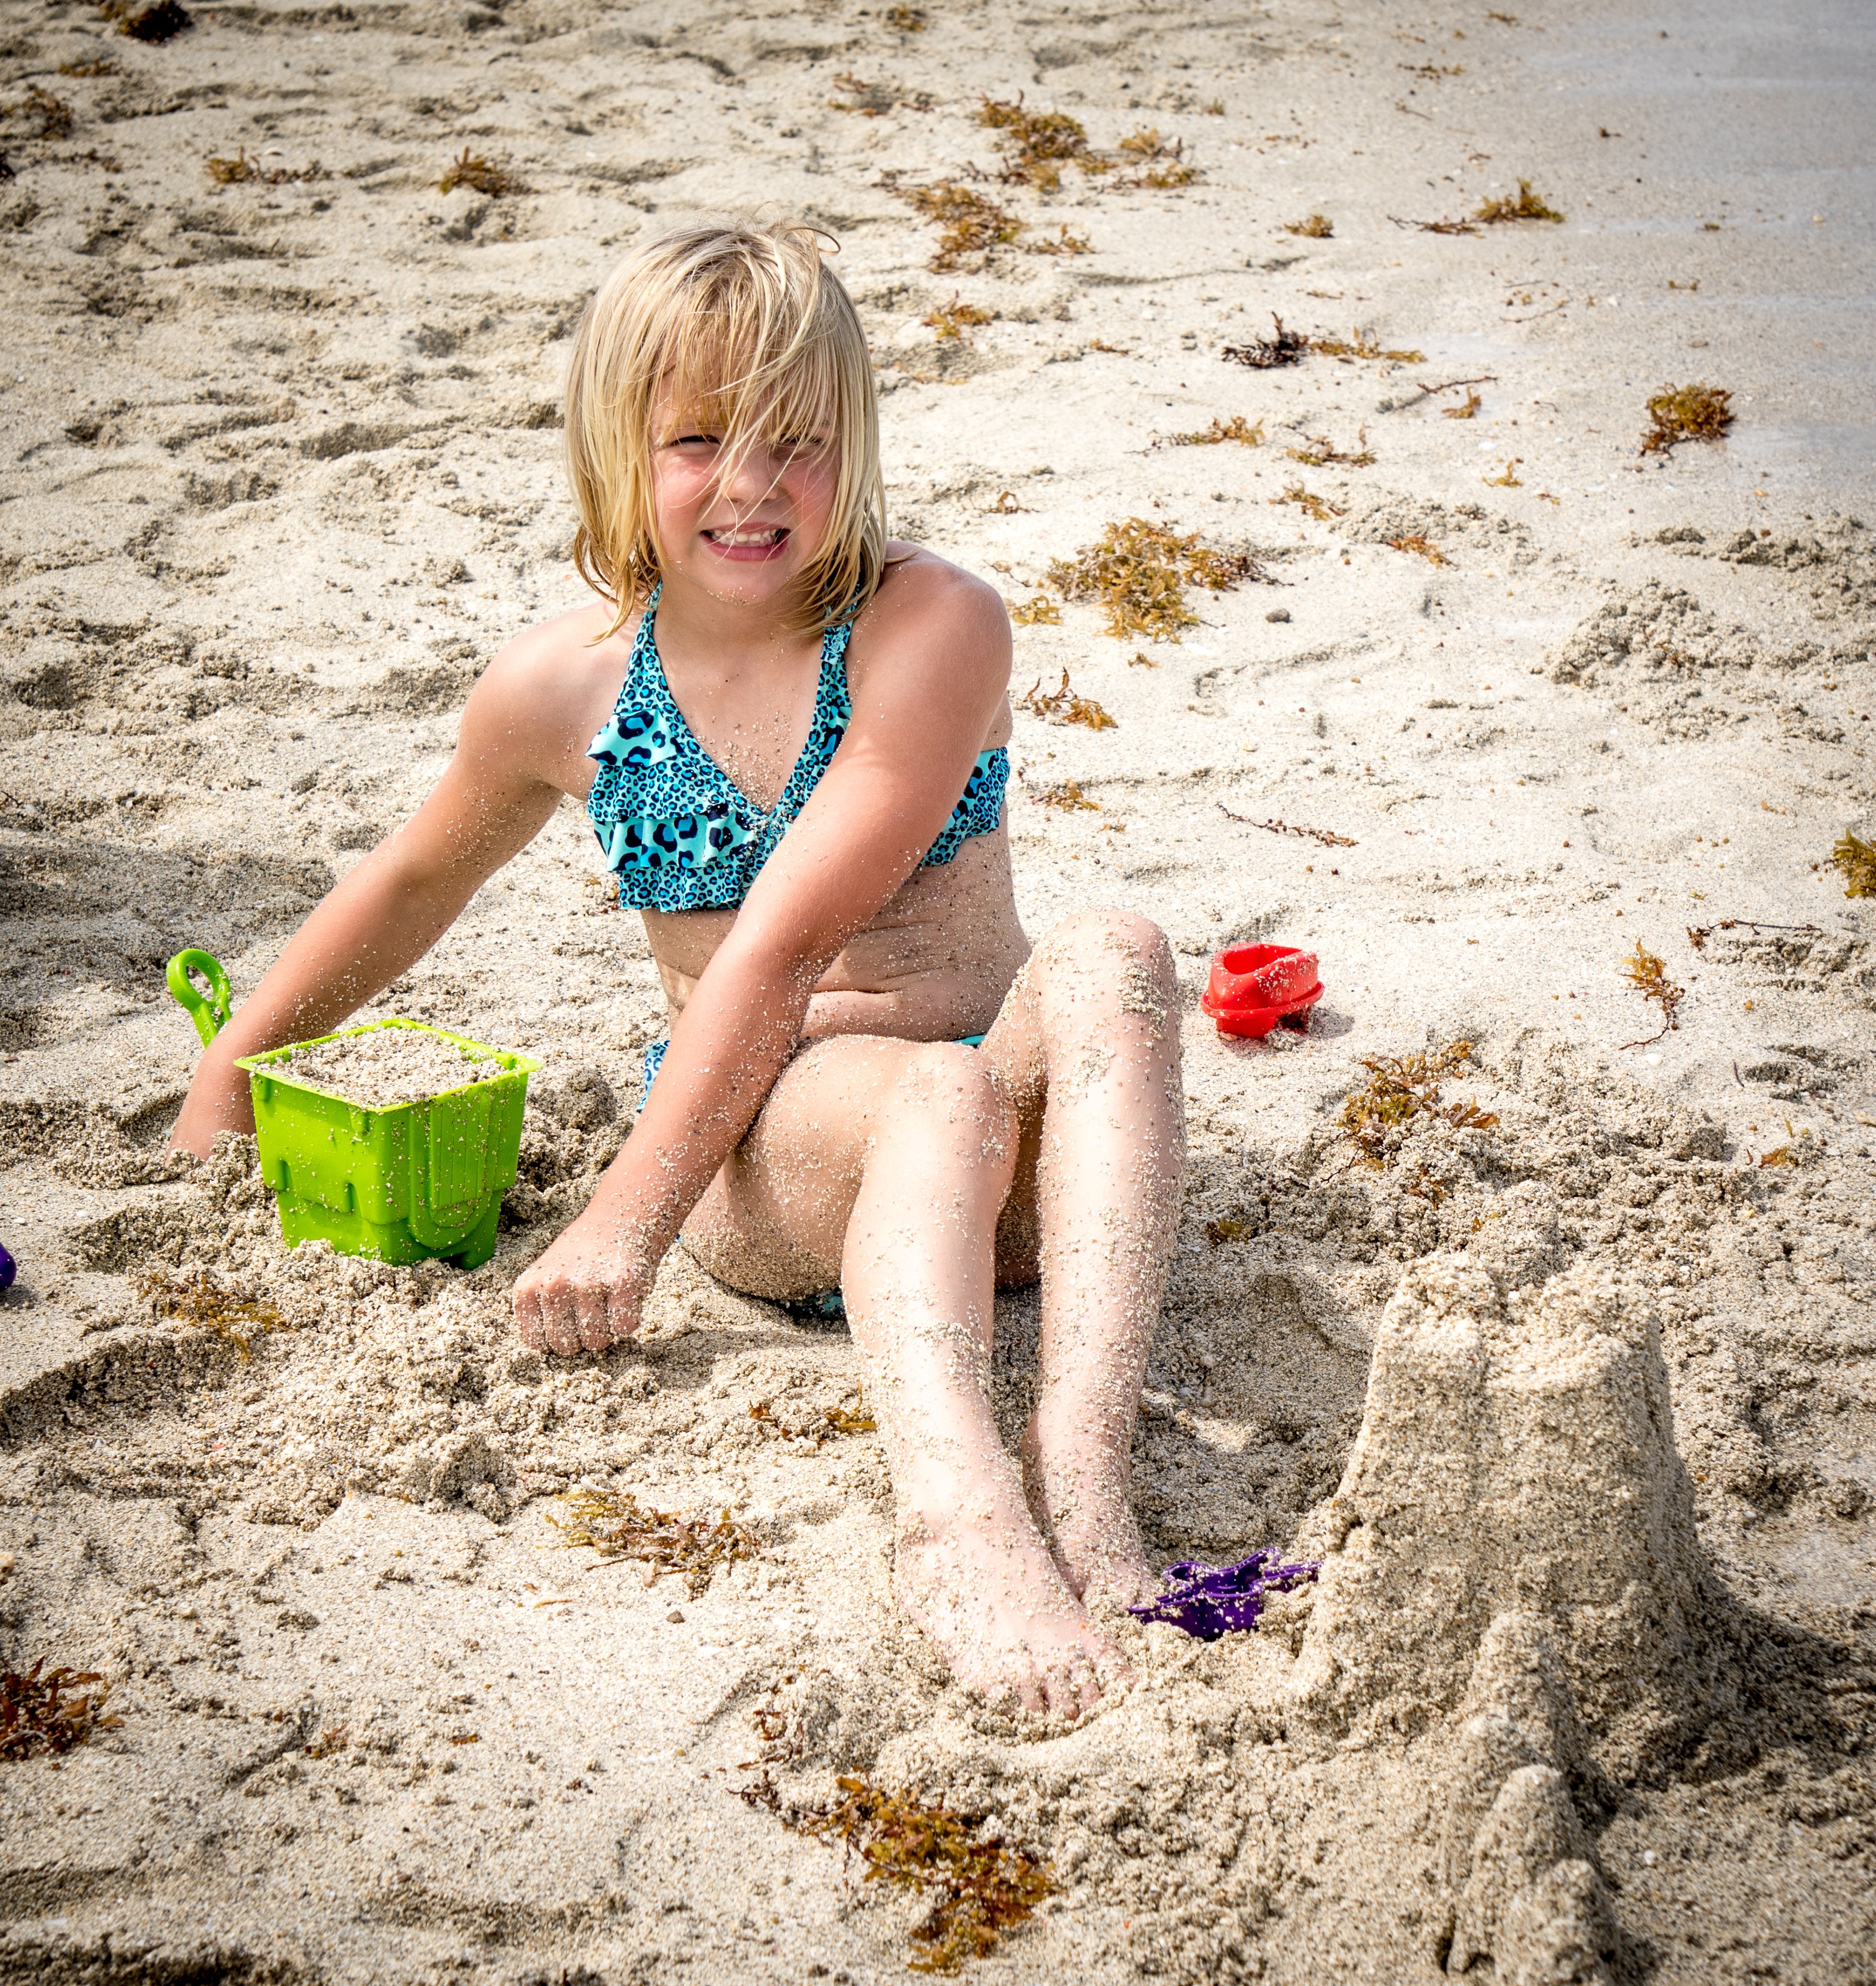
hand, sand, person, people, girl, woman, photography, play, kid, summer, vacation, female, leg, carefree, portrait, model, young, spring, color, sitting, holiday, child, playing, healthy, childhood, season, smiling, human body, cheerful, children, fun, happy, toddler, little, photograph, skin, beauty, joy, blond, image, joyful, photo shoot, beach sand, portrait photography, human positions